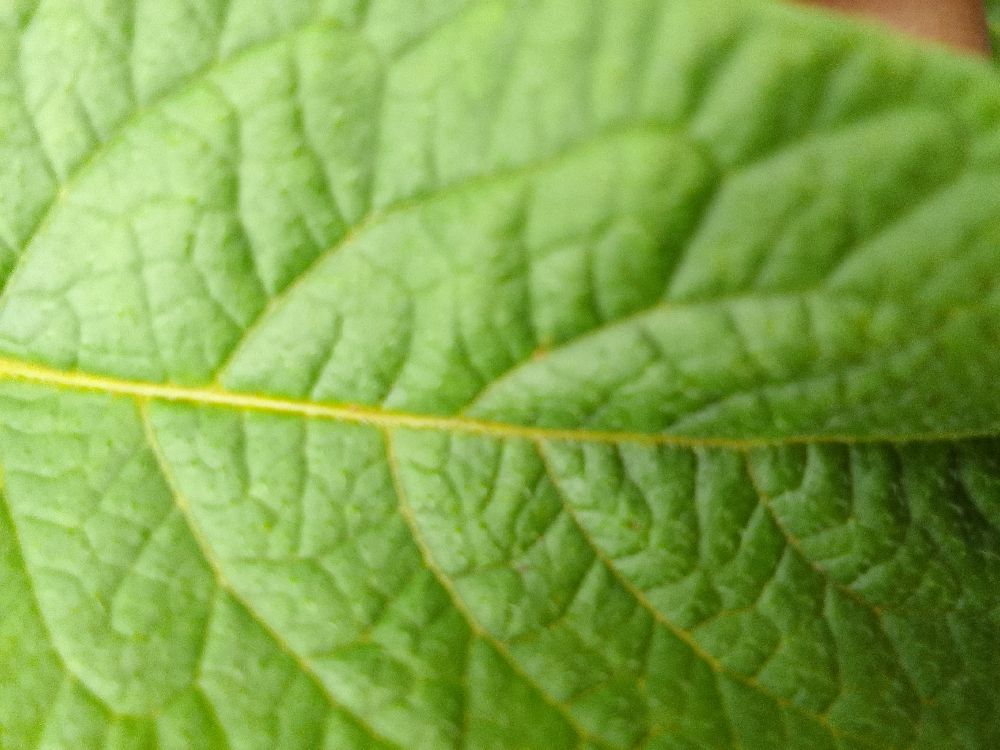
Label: Healthy